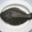
Label: flatfish